Cumberland

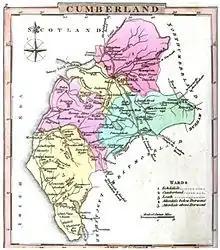
Map of Cumberland showing wards, 1824

The Earldom of Carlisle was partitioned into baronies. When the County of Cumberland was created, the baronies were subdivided as wards, a county sub-division also used in Durham, Northumberland and Westmorland. These originated as military subdivisions used to organise the male inhabitants for the county's defence from Scottish troop incursions.